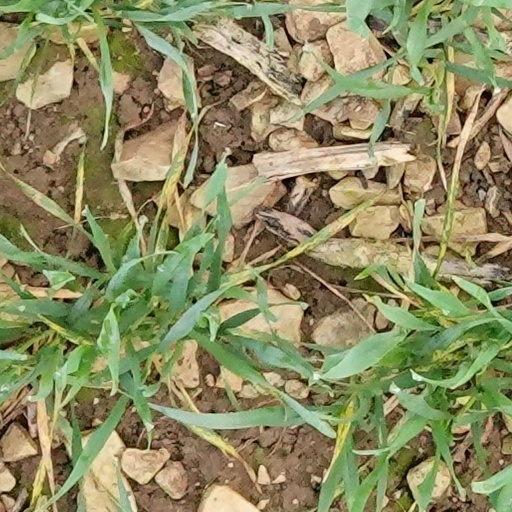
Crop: wheat